Bakers Arms

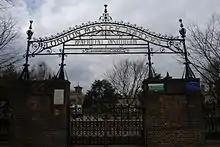
Gates to the London Master Bakers' Benevolent Institution almshouses

Bakers Arms is an intersection and arguably a district on the boundary of Leyton and Walthamstow, in the London Borough of Waltham Forest. It is named after a former public house which stood at the junction of High Road Leyton, Hoe Street (both A112) and Lea Bridge Road (A104). The pub's name was derived from the nearby almshouses for members of London's baking trade, which were completed in 1866. The first record of a publican at the Baker's Arms was in 1868. The pub closed in 2010, and the premises now operate as a betting shop. There are several food stores, pubs and cafes, and a variety of other retail outlets.